Stage lighting instrument

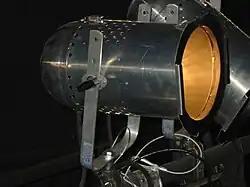
PAR 64.

Parabolic Aluminized Reflector lights, or PAR lights, or PAR cans, are used when a substantial amount of flat lighting is required for a scene. A PAR can is a sealed beam PAR lamp housed in a simple can-like unit. Like an old-fashioned automotive headlight, the reflector is integral to the lamp and the beam spread of the unit is not adjustable except by changing the lamp. PAR lamps are widely used in architectural lighting and may often be found at hardware stores. PAR lights have seen heavy use in rock and roll shows, especially those with smaller budgets, due to their low cost, light weight, easy maintenance, high durability, and high output. They are often used in combination with smoke or haze machines which make the path of the beam visible. They are also often used as top, back, or side lights in the theatre and for special effects.